Short punt formation

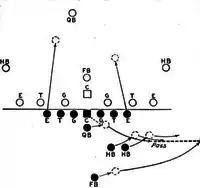
A play showing the short punt on offense and defense, and the quarterback under center

The formation was invented by Amos Alonzo Stagg in 1896. Andy Smith, coach of California's "Wonder Teams" summed up the short-punt philosophy with his motto of "Kick and wait for the breaks." In the early days of the sport the ball was often moved up the field, not through offensive plays, but rather through punting. Once the opposing team got the ball, the defense was relied upon to make the other team's offense lose yards or fumble. To confuse the opponent and attain longer punts, the punting was often done on first or second downs and it was not uncommon for a team to kick more than 40 times in a game.